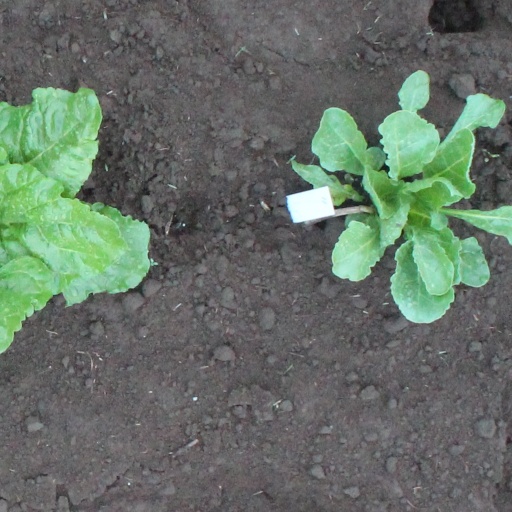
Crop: sugar beet